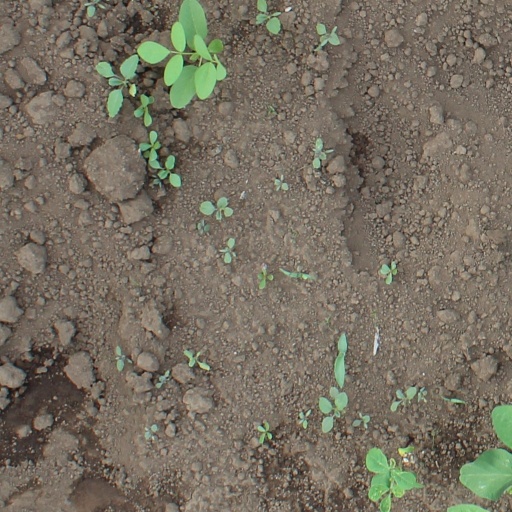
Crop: soybean